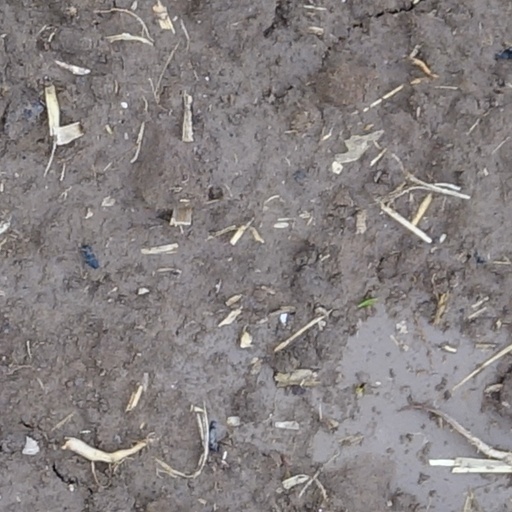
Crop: wheat